John Carmack

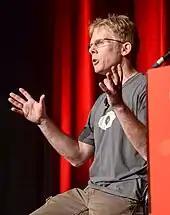
Carmack speaking about "The Dawn of Mobile VR" during the Game Developers Conference 2015

In February 2017, Carmack sued ZeniMax, claiming the company had refused to pay him the remaining $22.5 million (~$ in ) owed to him from their purchase of id Software. In October 2018, Carmack stated that he and ZeniMax had reached an agreement and that "Zenimax has fully satisfied their obligations to me", ending the suit.